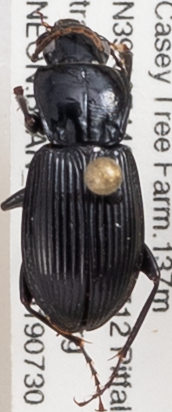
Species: Pterostichus stygicus
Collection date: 2019-07-30
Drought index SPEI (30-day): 0.454
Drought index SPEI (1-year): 2.09
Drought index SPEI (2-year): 2.09